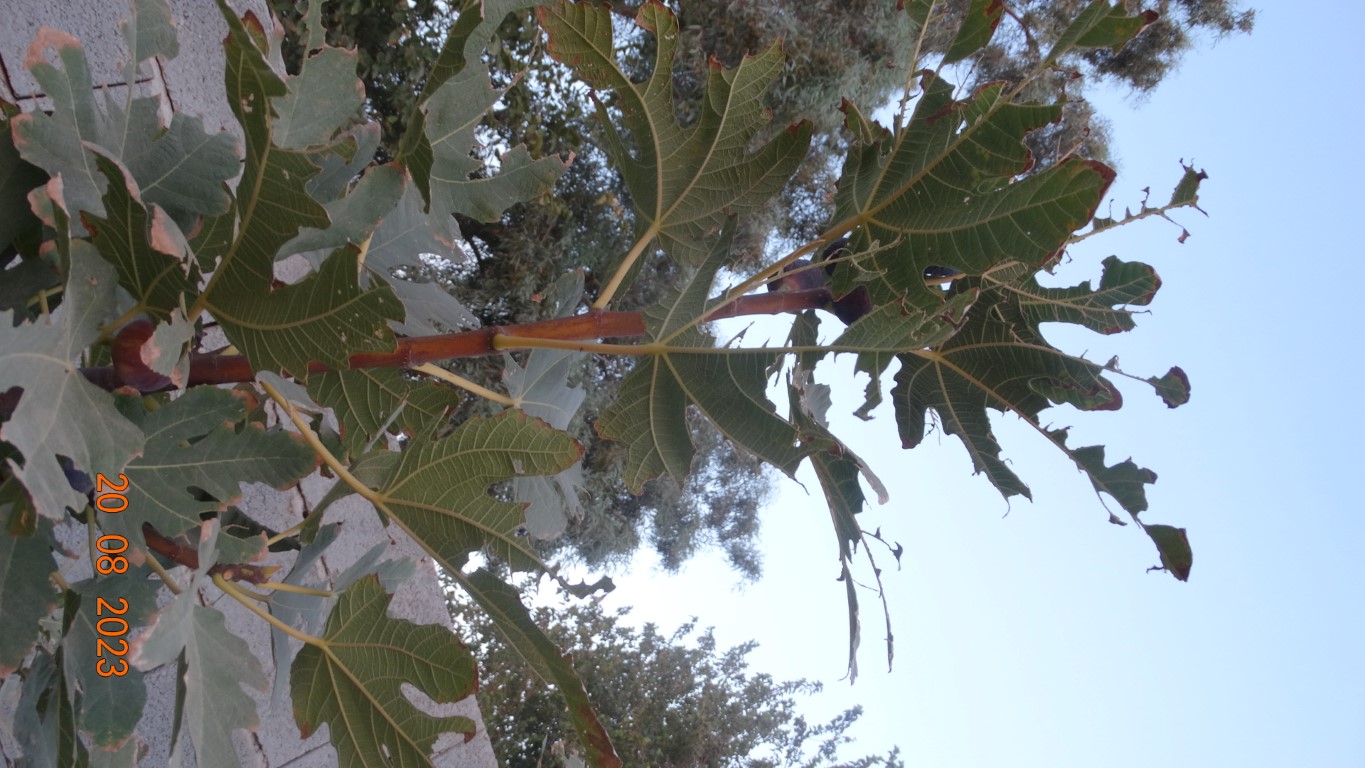
Label: infected